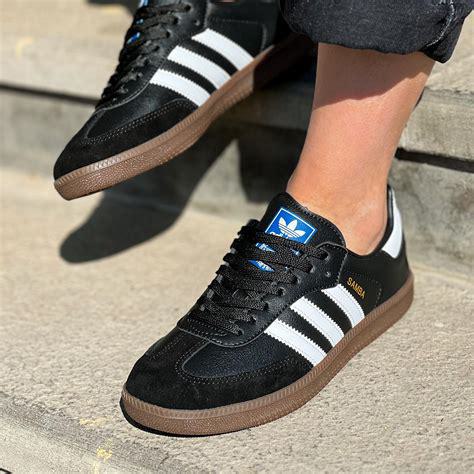
Brand: Adidas
Model: Sambarose